Martha Louisa Cocke

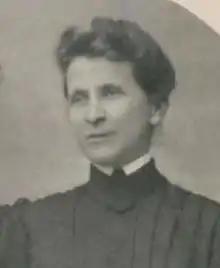

Martha "Matty" Louisa Cocke (9 October 1855–15 August 1938) was an American educator known for being the president of Hollins College, the first woman college president in Virginia.